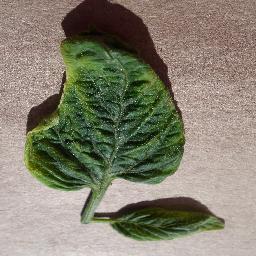
Label: Tomato___Tomato_Yellow_Leaf_Curl_Virus